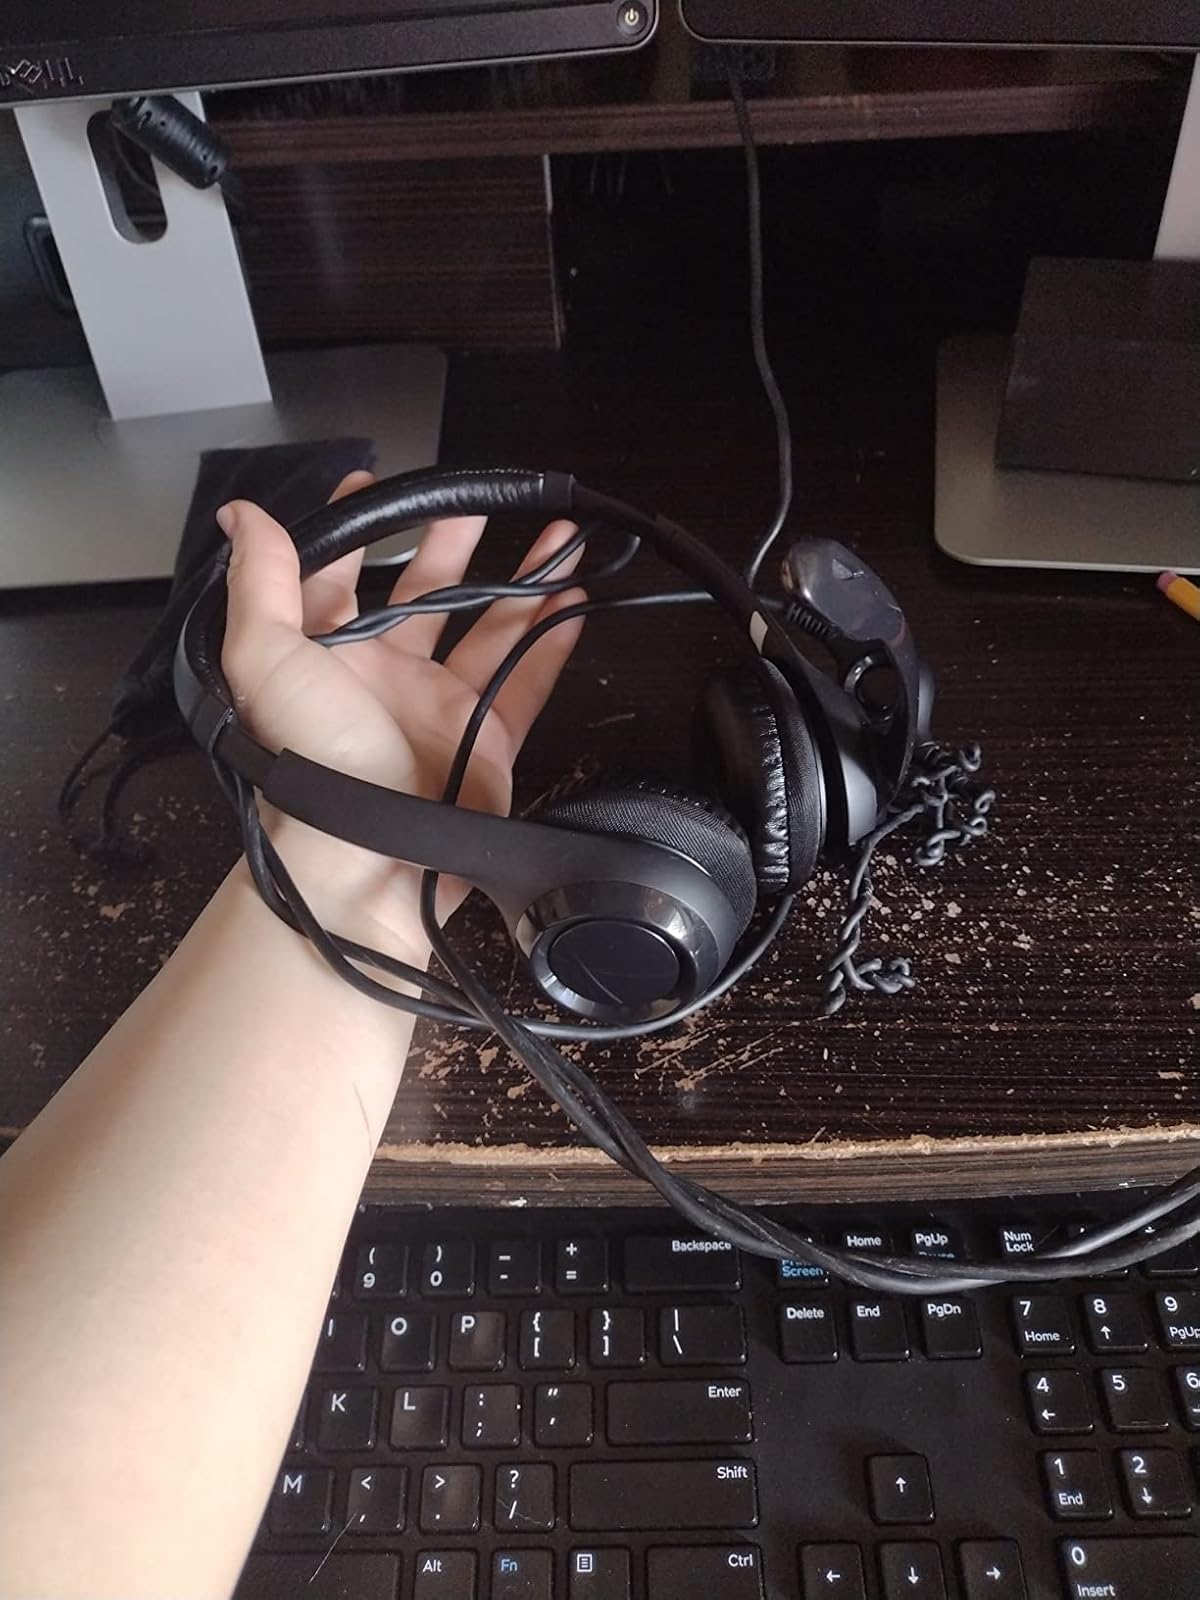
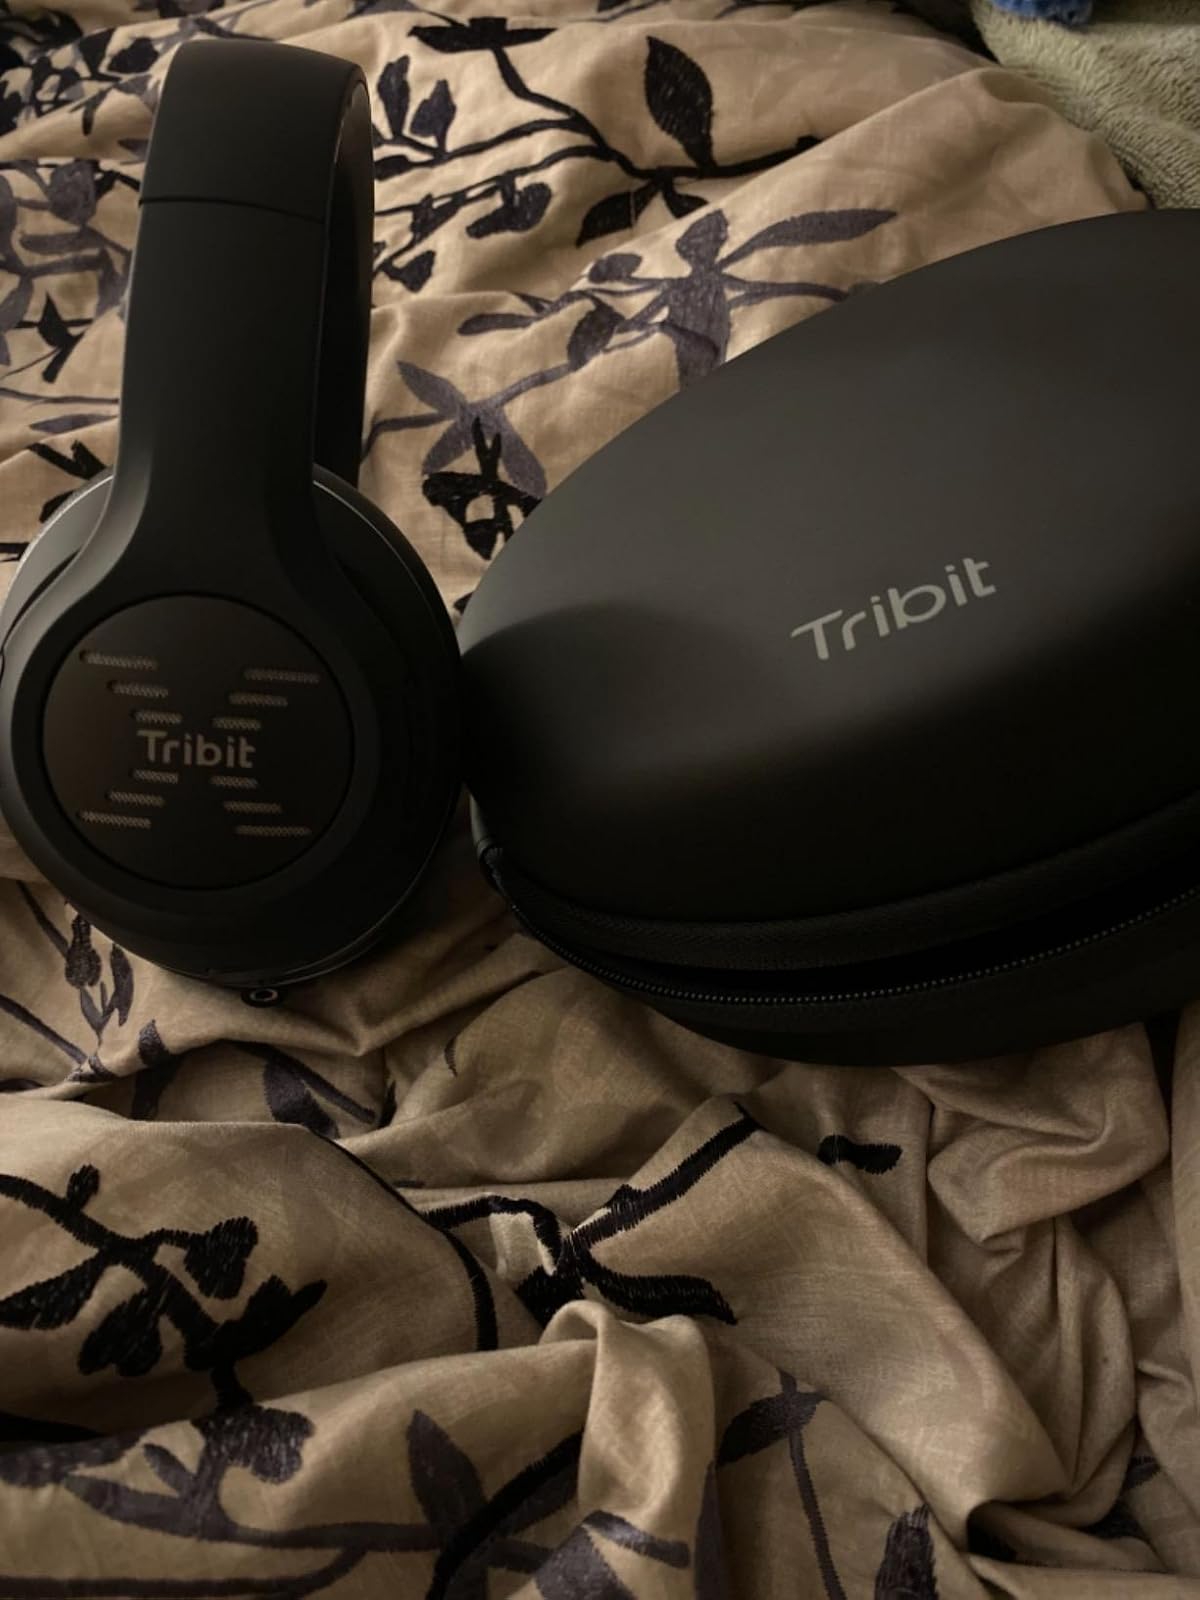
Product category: headphones
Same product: no